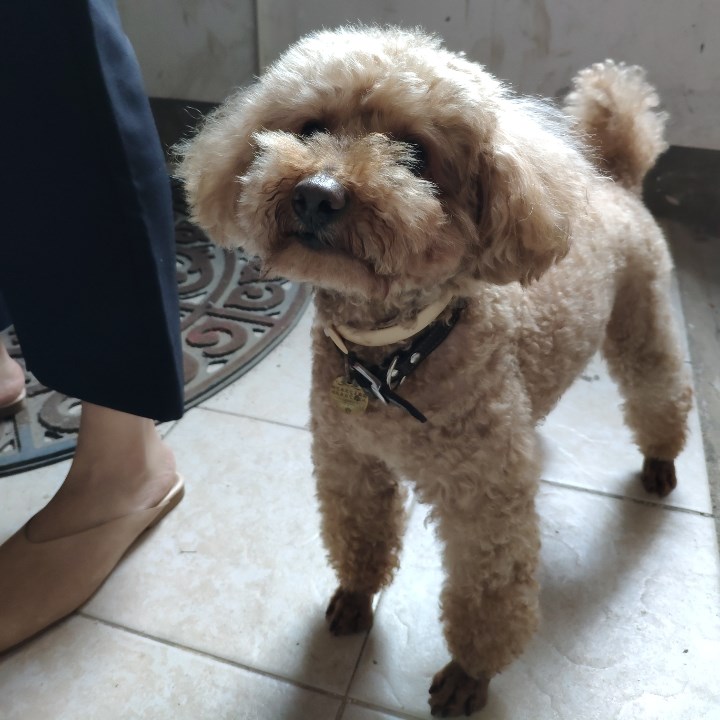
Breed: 7449-n000128-teddy